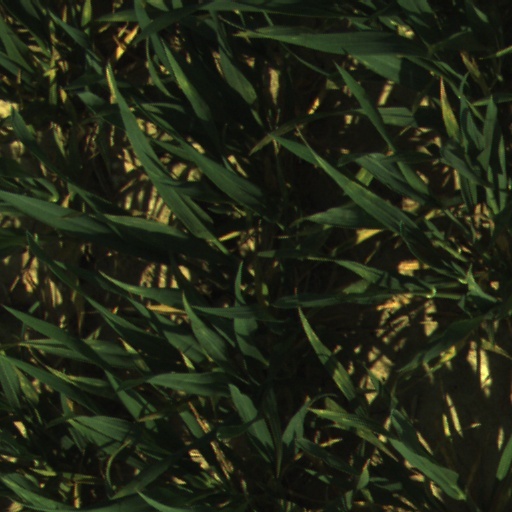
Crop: wheat